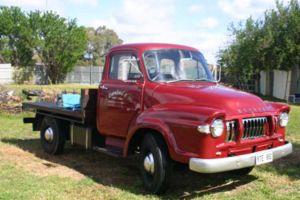
Bedford Vehicles, nom le plus souvent raccourci en Bedford, était une filiale du constructeur anglais Vauxhall, quand celui-ci faisait partie de General Motors. Fondée en 1930 et disparue en 1986, elle était spécialisée dans les véhicules utilitaires, dont elle fut un important acteur international. La marque fut longtemps l'entité la plus profitable de la galaxie General Motors en Europe.